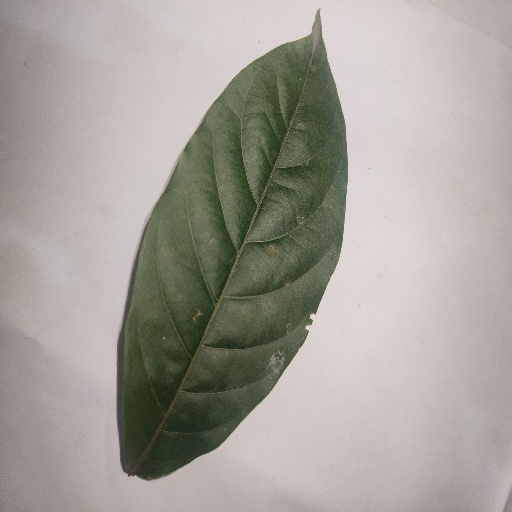
Species: HariTaki
Leaf condition: Healthy Leaf